Reticle

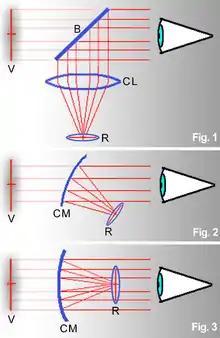
Diagram of three types of reflector sights that produce collimated reticles. The top uses a collimating lens (CL) and a beam splitter (B) to create a virtual image at infinity (V) of a reticle (R). The bottom two use half silvered curved mirrors (CM) as the collimating optics with the reticle off-set or between the mirror and the observer.

Collimated reticles are produced by non-magnifying optical devices such as reflector sights (often called "reflex sights") that give the viewer an image of the reticle superimposed over the field of view, and blind collimator sights that are used with both eyes. Collimated reticles are created using refractive or reflective optical collimators to generate a collimated image of an illuminated or reflective reticle. These types of sights are used on surveying/triangulating equipment, to aid celestial telescope aiming, and as sights on firearms. Historically they were used on larger military weapon systems that could supply an electrical source to illuminate them and where the operator needed a wide field of view to track and range a moving target visually (i.e. weapons from the pre laser/radar/computer era). More recently sights using low power consumption durable light emitting diodes as the reticle (called "red dot sight"s) have become common on small arms with versions like the Aimpoint CompM2 being widely fielded by the U.S. Military.